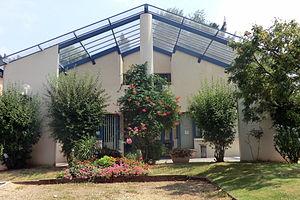
Misérieux est une commune française, située dans le département de l'Ain en région Auvergne-Rhône-Alpes.